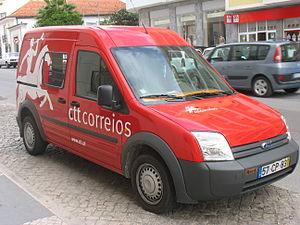
CTT Correios de Portugal, plus couramment appelé CTT Correios ou CTT, est l'opérateur postal national du Portugal.